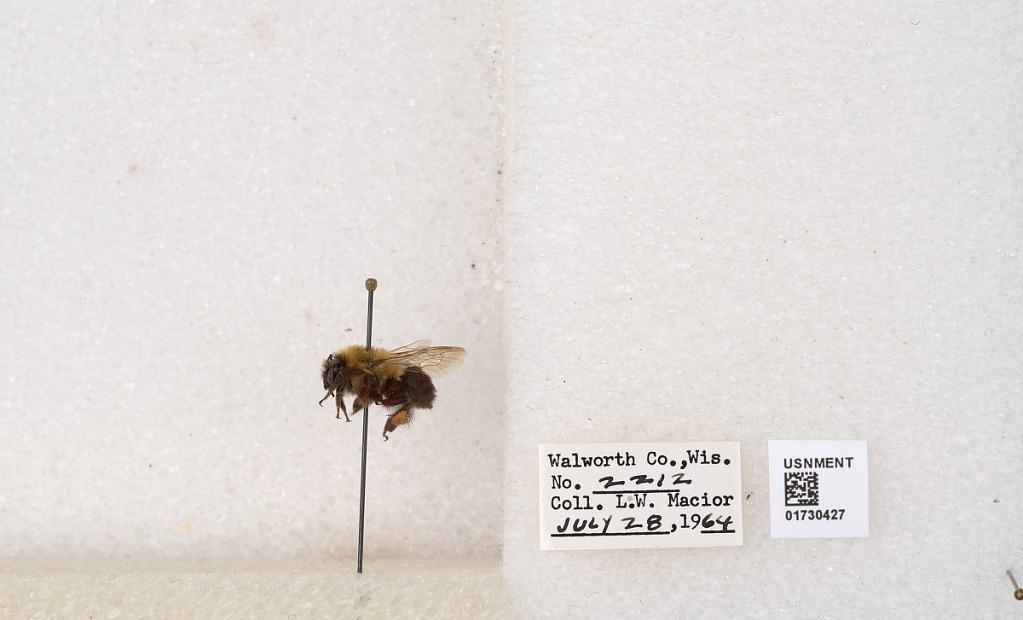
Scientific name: Bombus impatiens Cresson
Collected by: L. Macior
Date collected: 1964-7-28
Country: United States
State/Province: Wisconsin
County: Walworth
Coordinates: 42.6685, -88.5419